Nonsense (film)

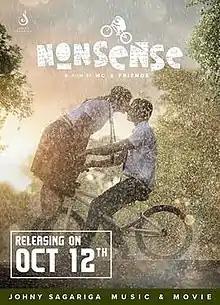

Nonsense is a 2018 Indian Malayalam-language sports thriller film co-written and directed by M. C. Jithin and produced by Johny Sagariga. It features Rinosh George in the lead role, who also composed and sang the film's original songs. The film featured many bicycle stunt scenes and is the first Indian film to feature BMX bicycle sport.